Jainism in Tamil Nadu

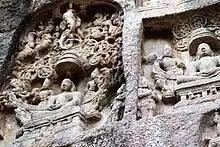
Kalugumalai Jain Beds

Jainism has an extensive history in the Indian state of Tamil Nadu, although practiced by a minority of Tamils in contemporary times. According to the 2011 India Census, Jains represent 0.12% of the total population of Tamil Nadu, and are of the Digambara sect. Tamil Jains are primarily concentrated in northern Tamil Nadu, in the districts of Madurai, Viluppuram, Kanchipuram, Vellore, Tiruvannamalai, Cuddalore and Thanjavur.